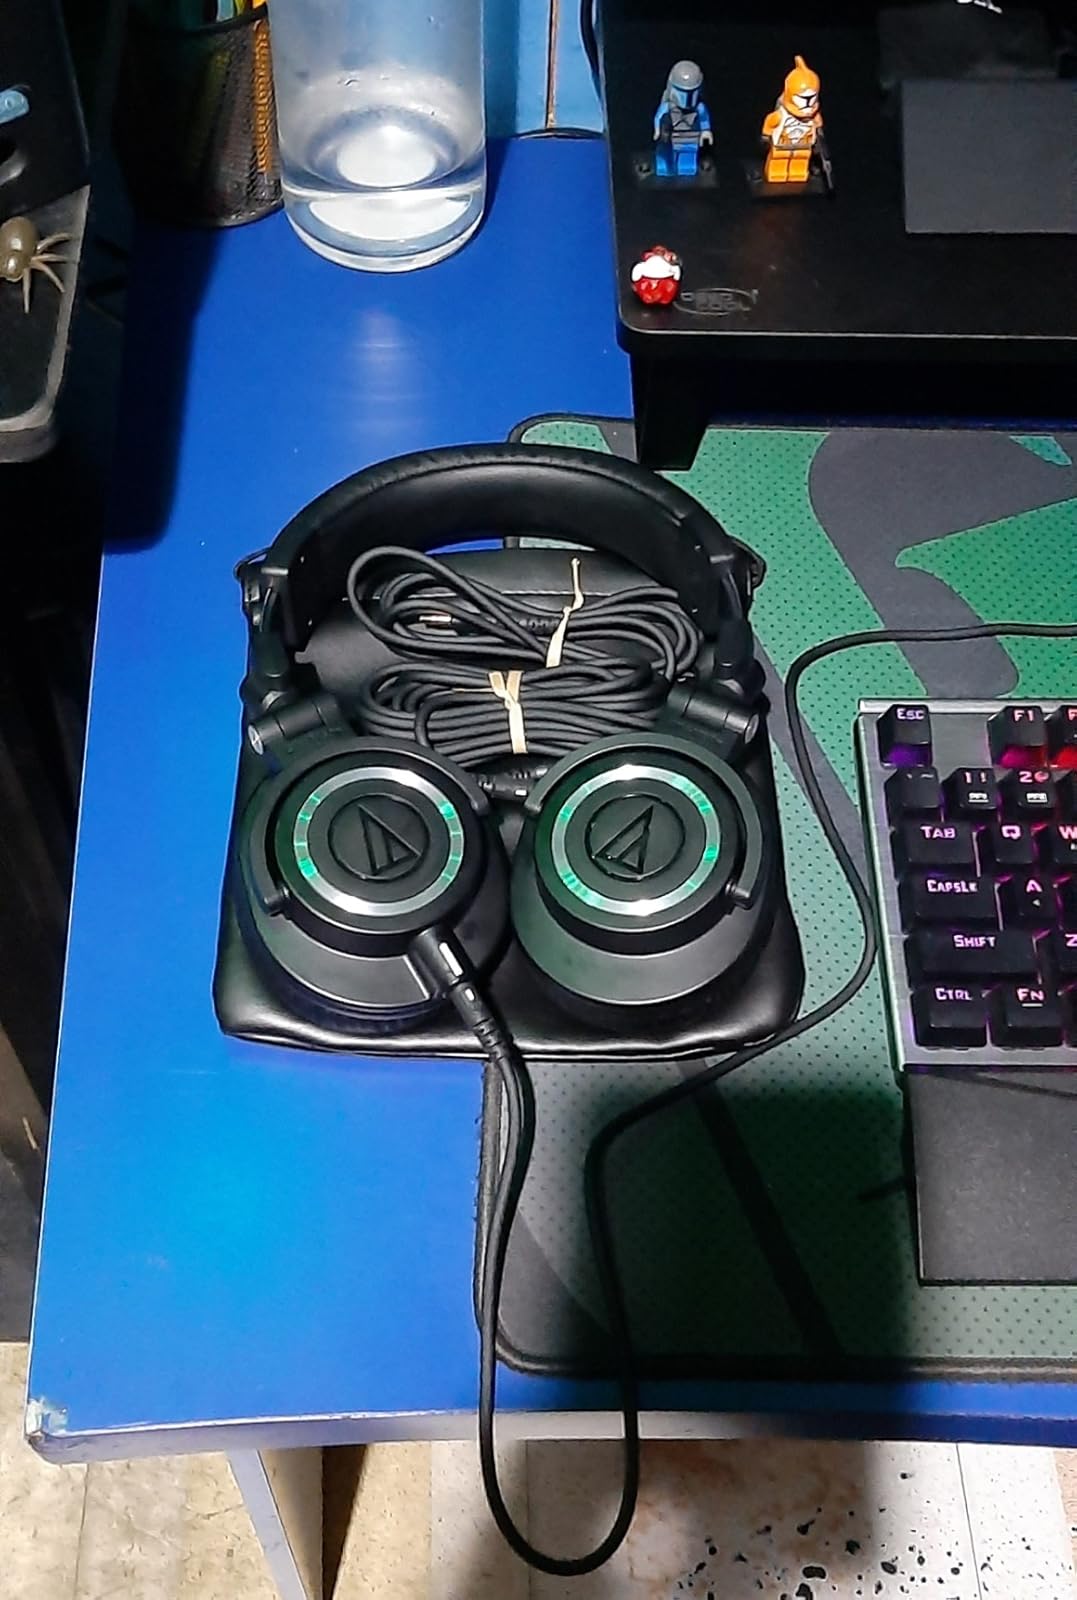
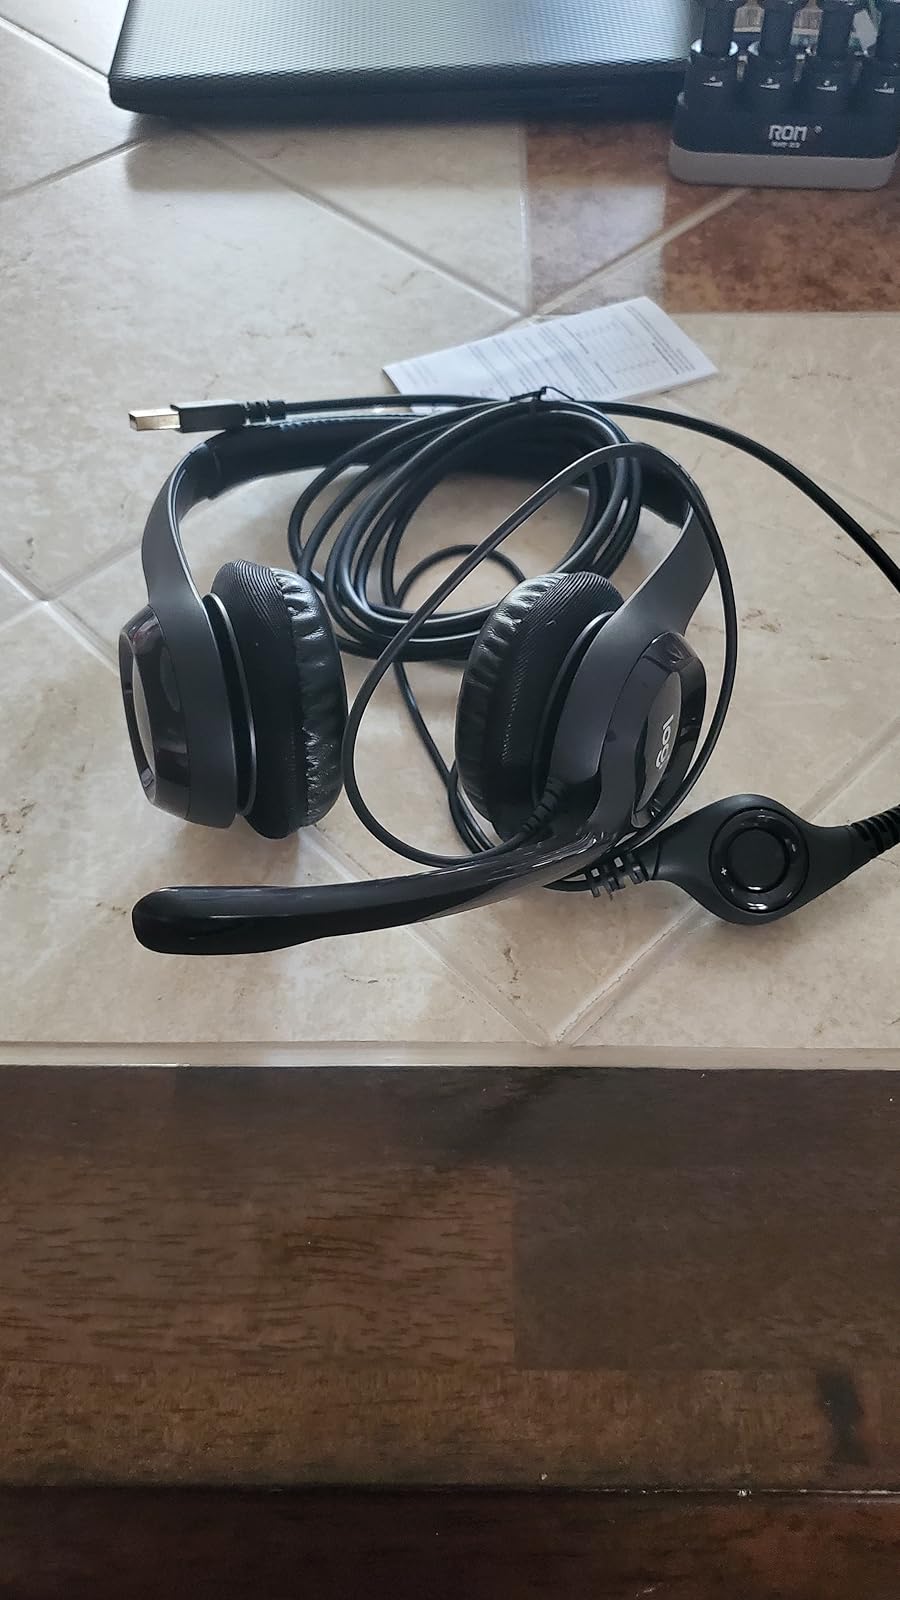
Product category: headphones
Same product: no